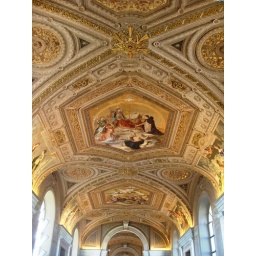
The roof of a corridor in the Vatican Museum